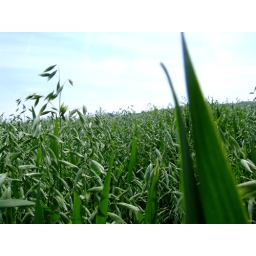
Green grass field in buckinghamshire uk